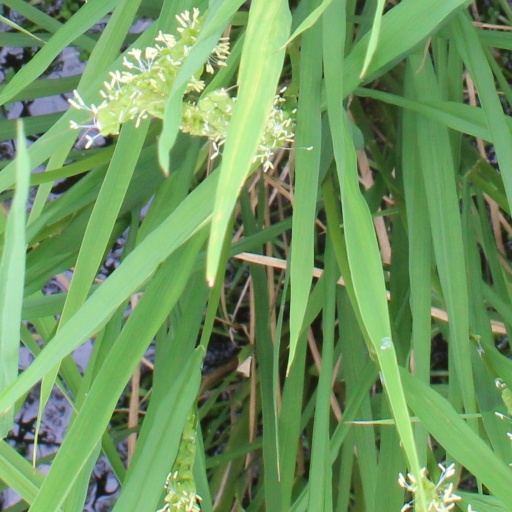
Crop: rice